Gabriel d'Aubarède

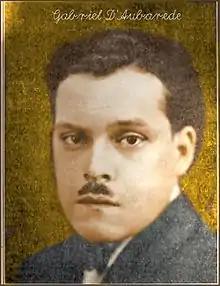

Gabriel d'Aubarède (28 September 1898 – 31 December 1995) was a French novelist, literary critic and journalist. His 1959 novel "La Foi de notre enfance" won the Grand Prix du roman de l'Académie française.